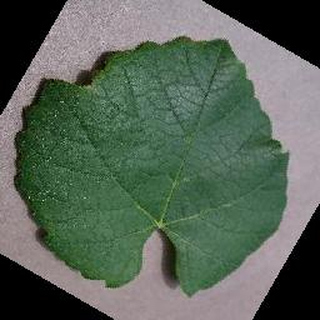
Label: healthy_grape